Arbos

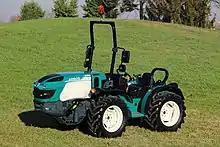
ARBOS 4100E - equal size wheel

In 1983 the Nuova Arbos changed hands once again, going back to its old name Arbos Spa, for the production of combine harvesters for wheat, rice and corn: 100 – 125 – 140 – 160 - 565 A4L – 705 A4L.